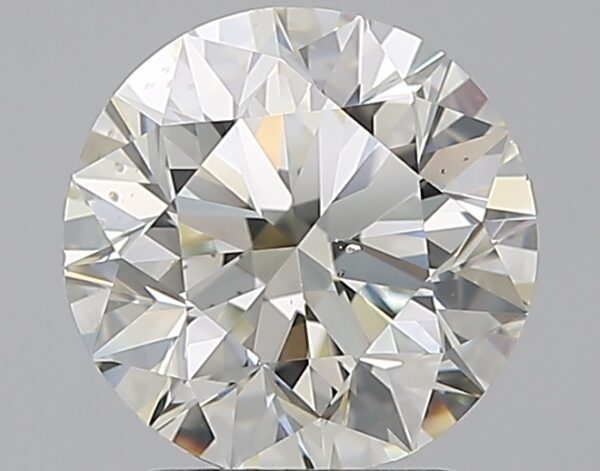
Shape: round
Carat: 2
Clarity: SI1
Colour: K
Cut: EX
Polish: EX
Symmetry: EX
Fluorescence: ST
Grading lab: GIA
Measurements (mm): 7.92 x 7.99 x 5.06